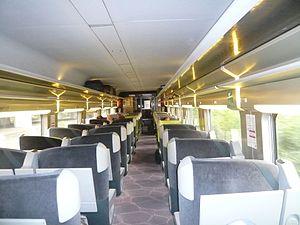
Le premier de un TGV POS